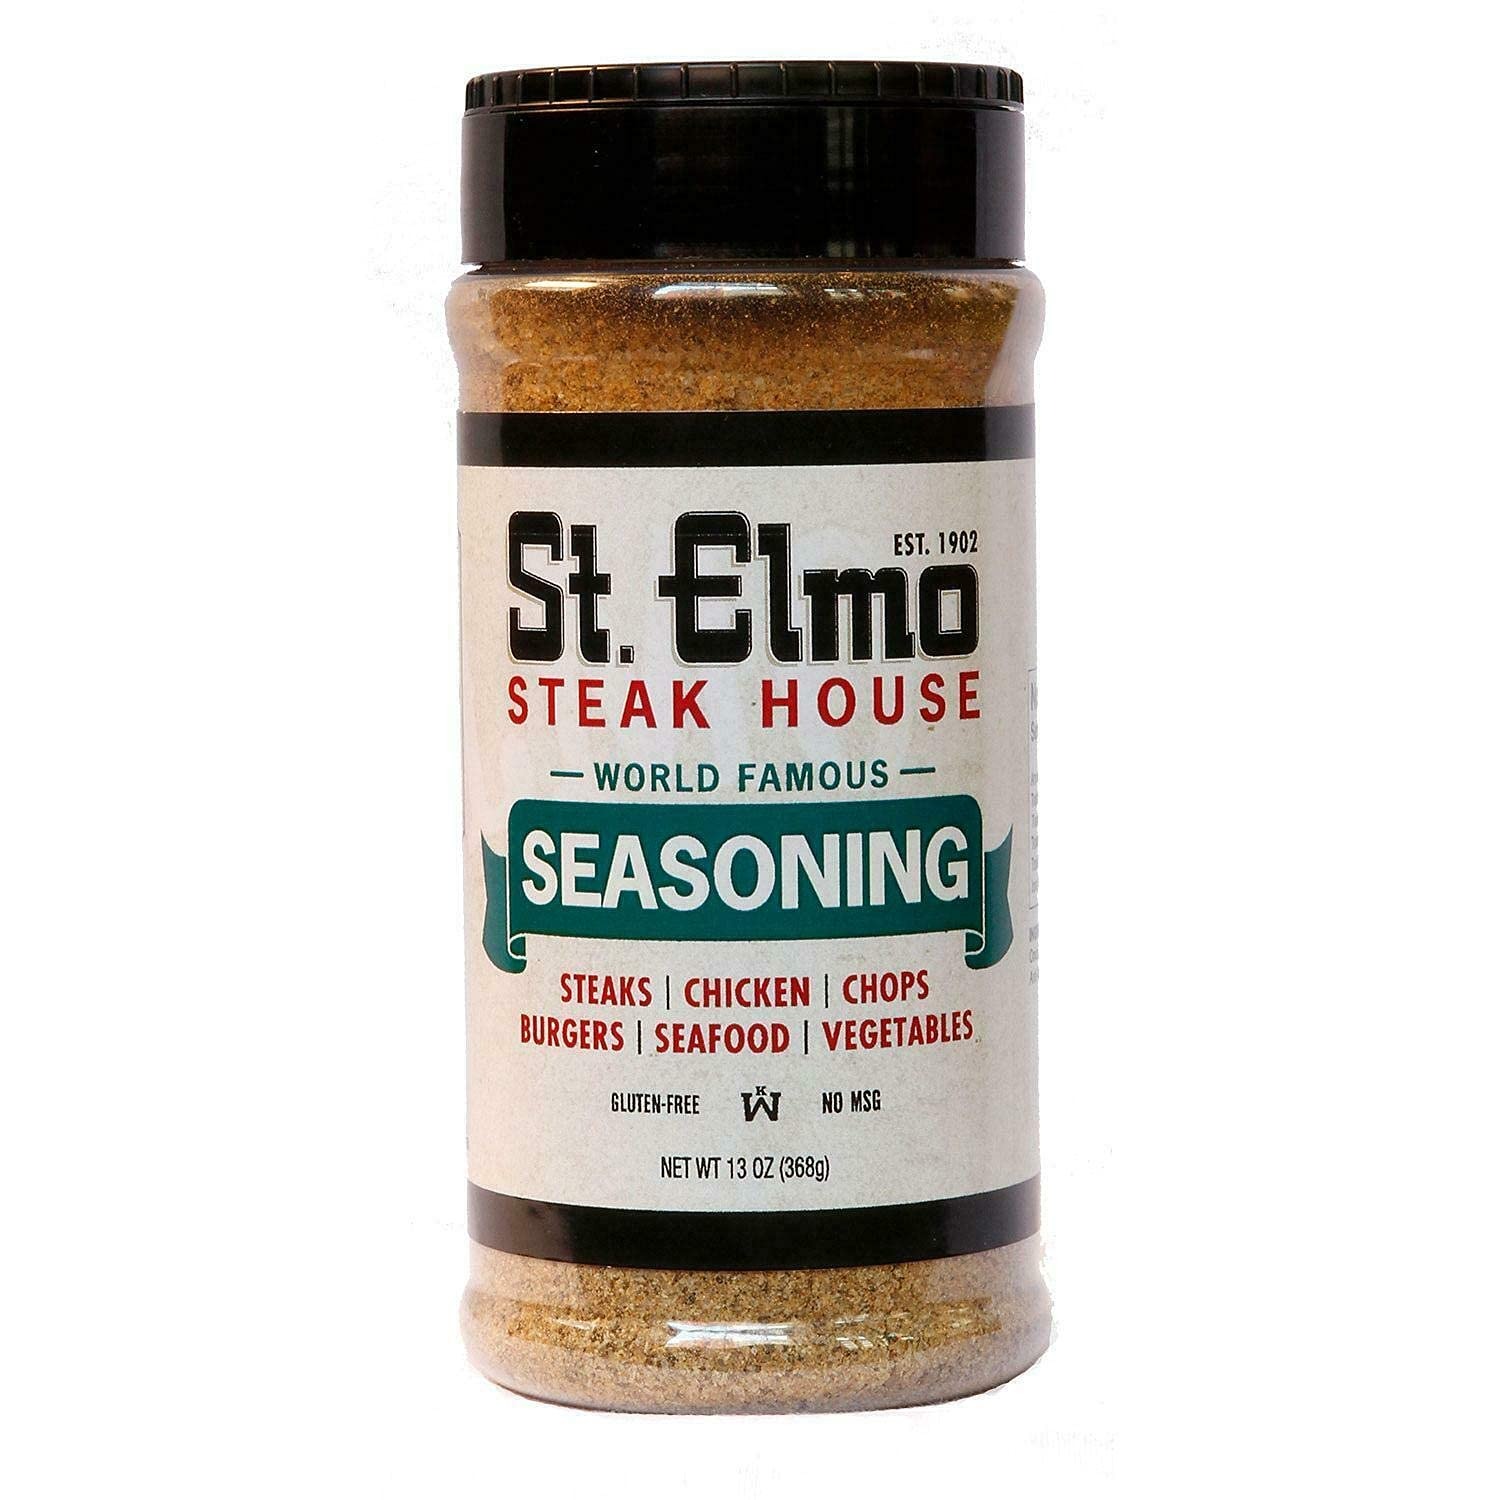
Item Name: St Elmo Steak House Seasoning, Flavorful Rub for Steaks, Burgers, Chicken, Seafood, and More - 13 OZ
Bullet Point 1: WORLD FAMOUS SEASONING – At St. Elmo Steak House, we have delighted guests with our fiery flavors and flavorful steaks since 1902. Our classic steakhouse seasoning blend goes on nearly everything we serve in our restaurant. Try it in place of salt and pepper to add more flavor to your favorite dishes.
Bullet Point 2: COMPLEMENTS NATURAL FLAVORS – Our signature seasoning rub was crafted to enhance the flavors of your dish without overpowering them. Made with top-tier ingredients, this blend has been perfected by our renowned culinary team.
Bullet Point 3: BOLD, BALANCED TASTE – St. Elmo Seasoning includes the perfect blend of ingredients. Evaporated cane juice provides a hint of sweetness and paprika brightens the dish, making it easy to leave over-salted steaks in the past with this flavorful rub.
Bullet Point 4: GLUTEN FREE & KOSHER – A simple and versatile way to upgrade any dish, this seasoning is both gluten-free and kosher. This delicious blend of sea salt, black pepper, paprika, garlic, and other natural flavors helps you recreate our signature steakhouse flavor at home.
Bullet Point 5: CRAFTED WITH CARE – From our steakhouse to your home kitchen, you can enjoy this delicious St. Elmo blend. This 13 oz. jar delivers a boost of flavor to any meal. Serve it to your guests at home, send it as a gift, or simply enjoy for yourself!
Value: 13.0
Unit: Ounce

Price: 6.98